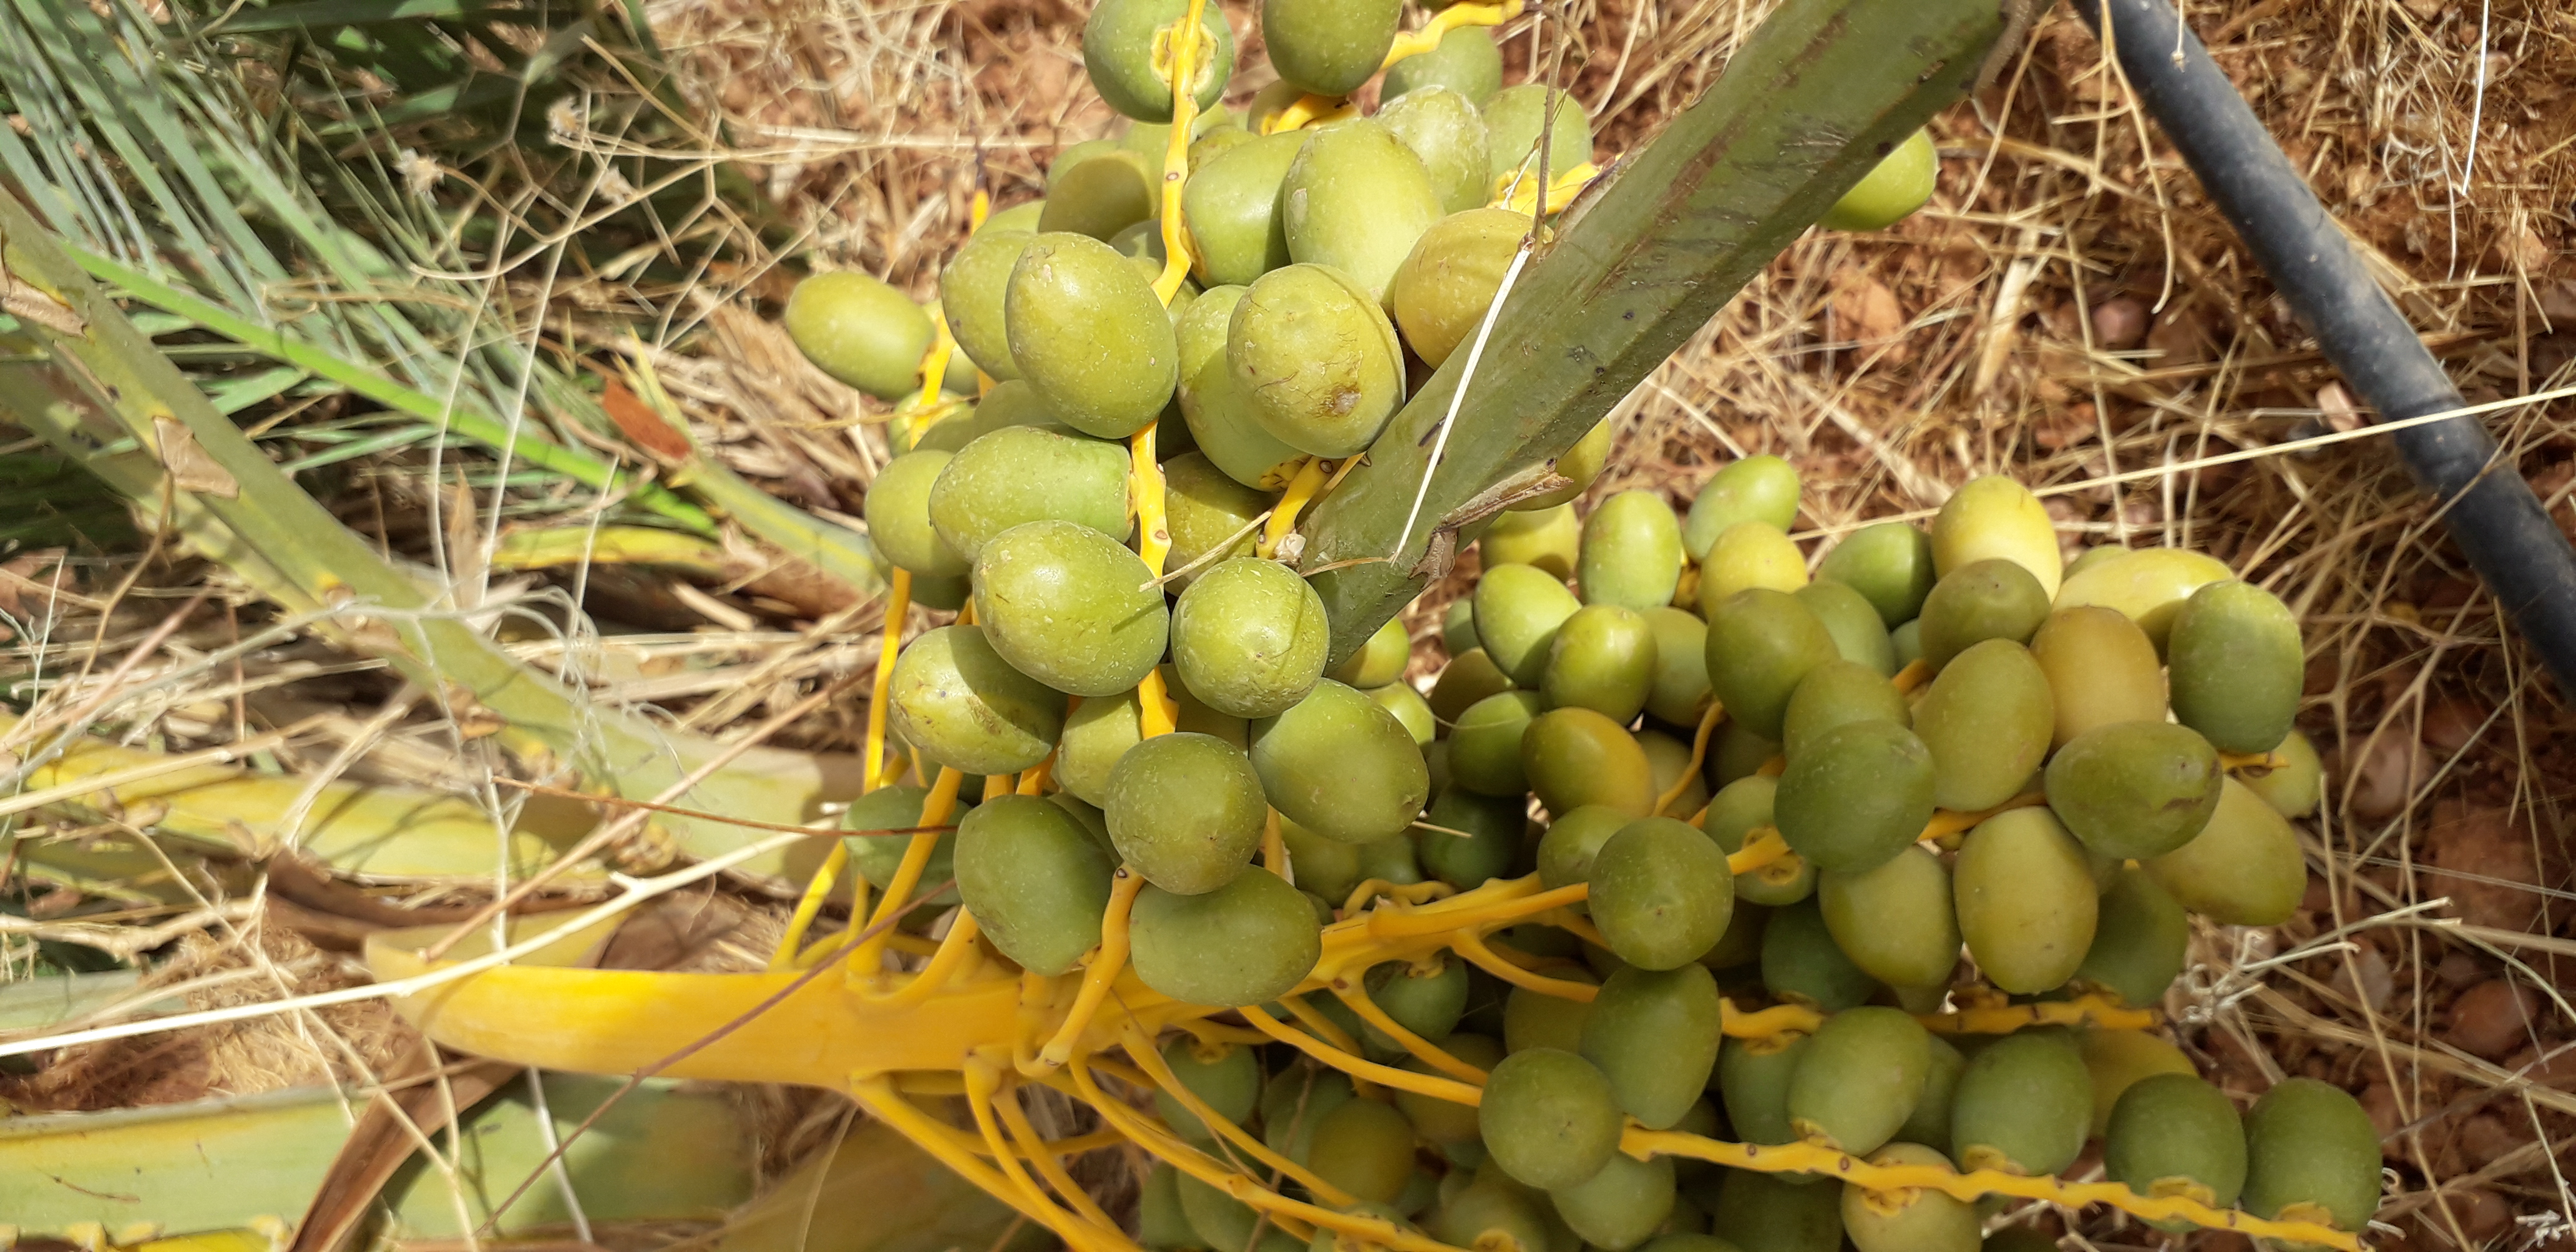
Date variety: kholt